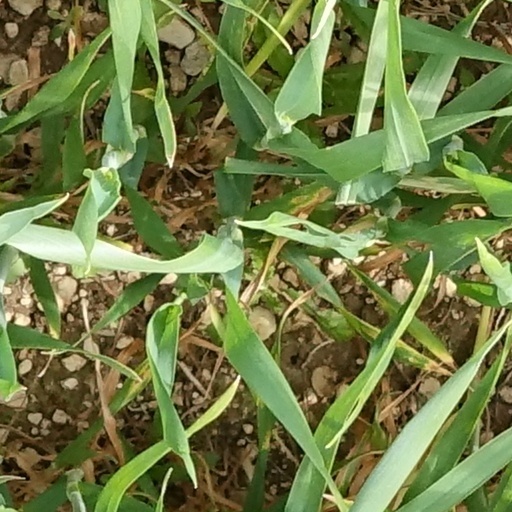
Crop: wheat